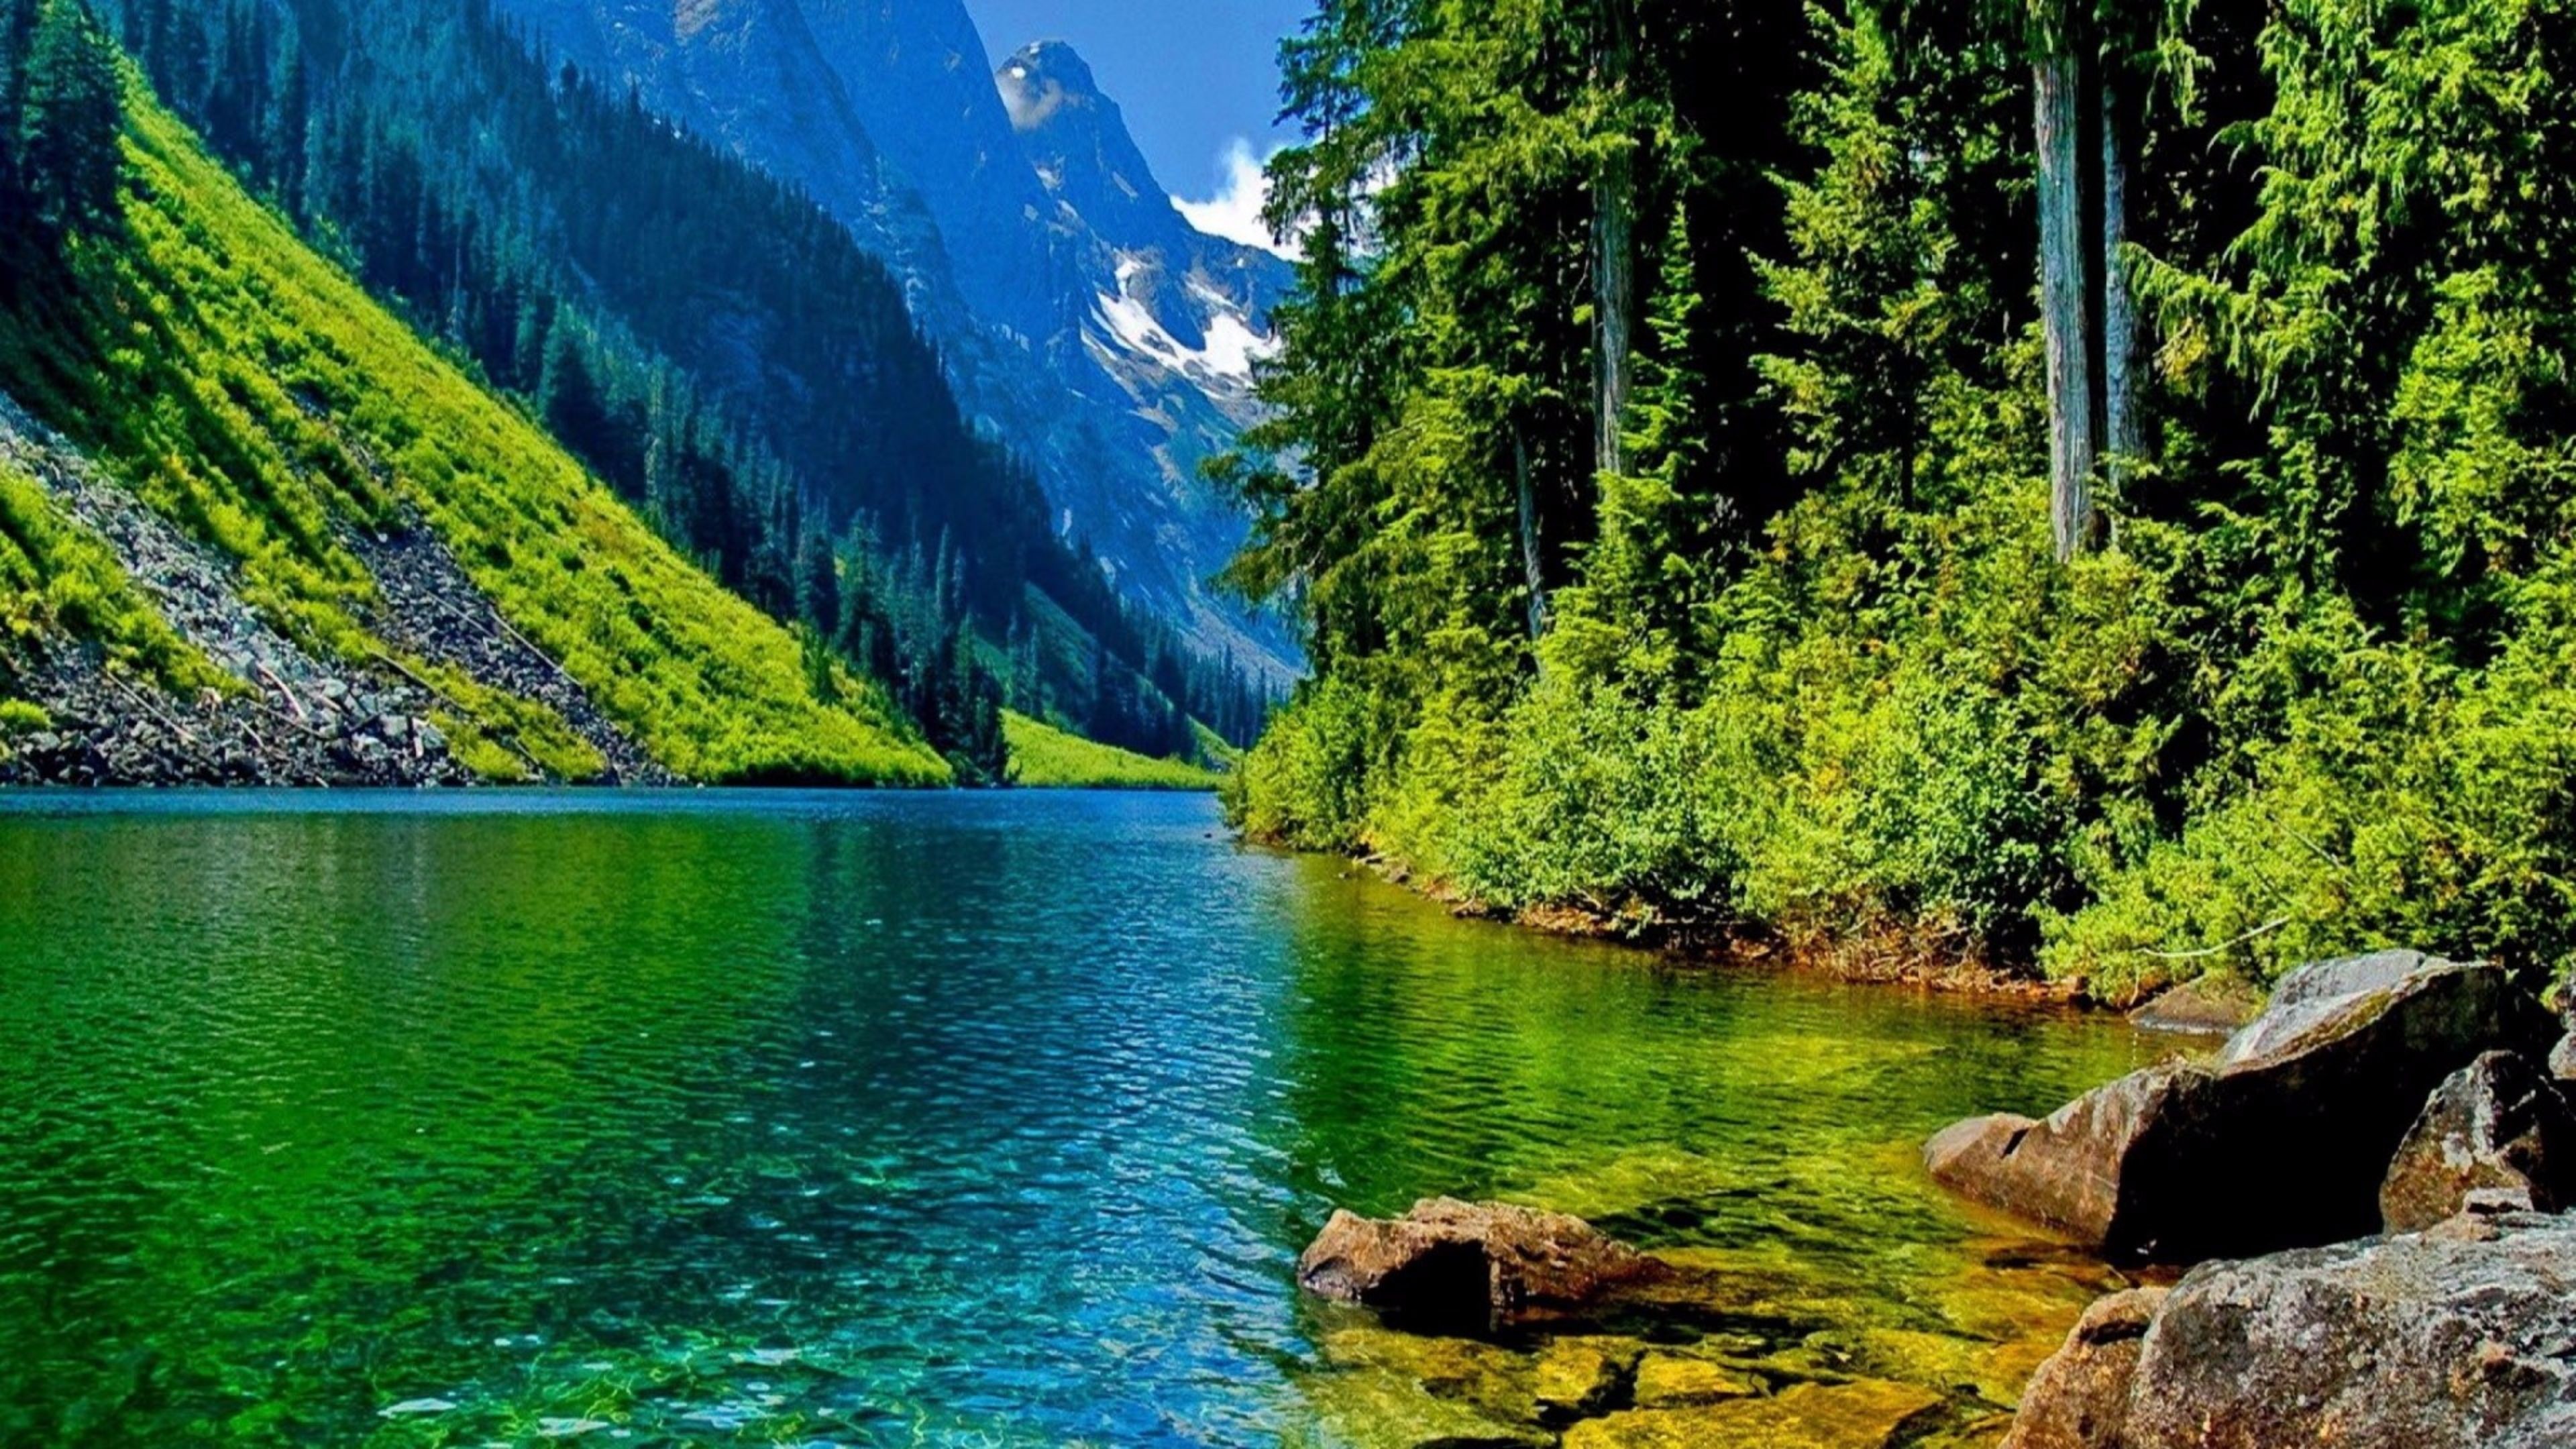
tree, nature, wilderness, nature reserve, vegetation, ecosystem, water, water resources, mount scenery, reflection, tropical and subtropical coniferous forests, lake, watercourse, national park, river, mountain, hill station, biome, forest, bank, old growth forest, tarn, temperate coniferous forest, stream, landscape, spruce fir forest, valdivian temperate rain forest, state park, riparian zone, computer wallpaper, sky, temperate broadleaf and mixed forest, fjord